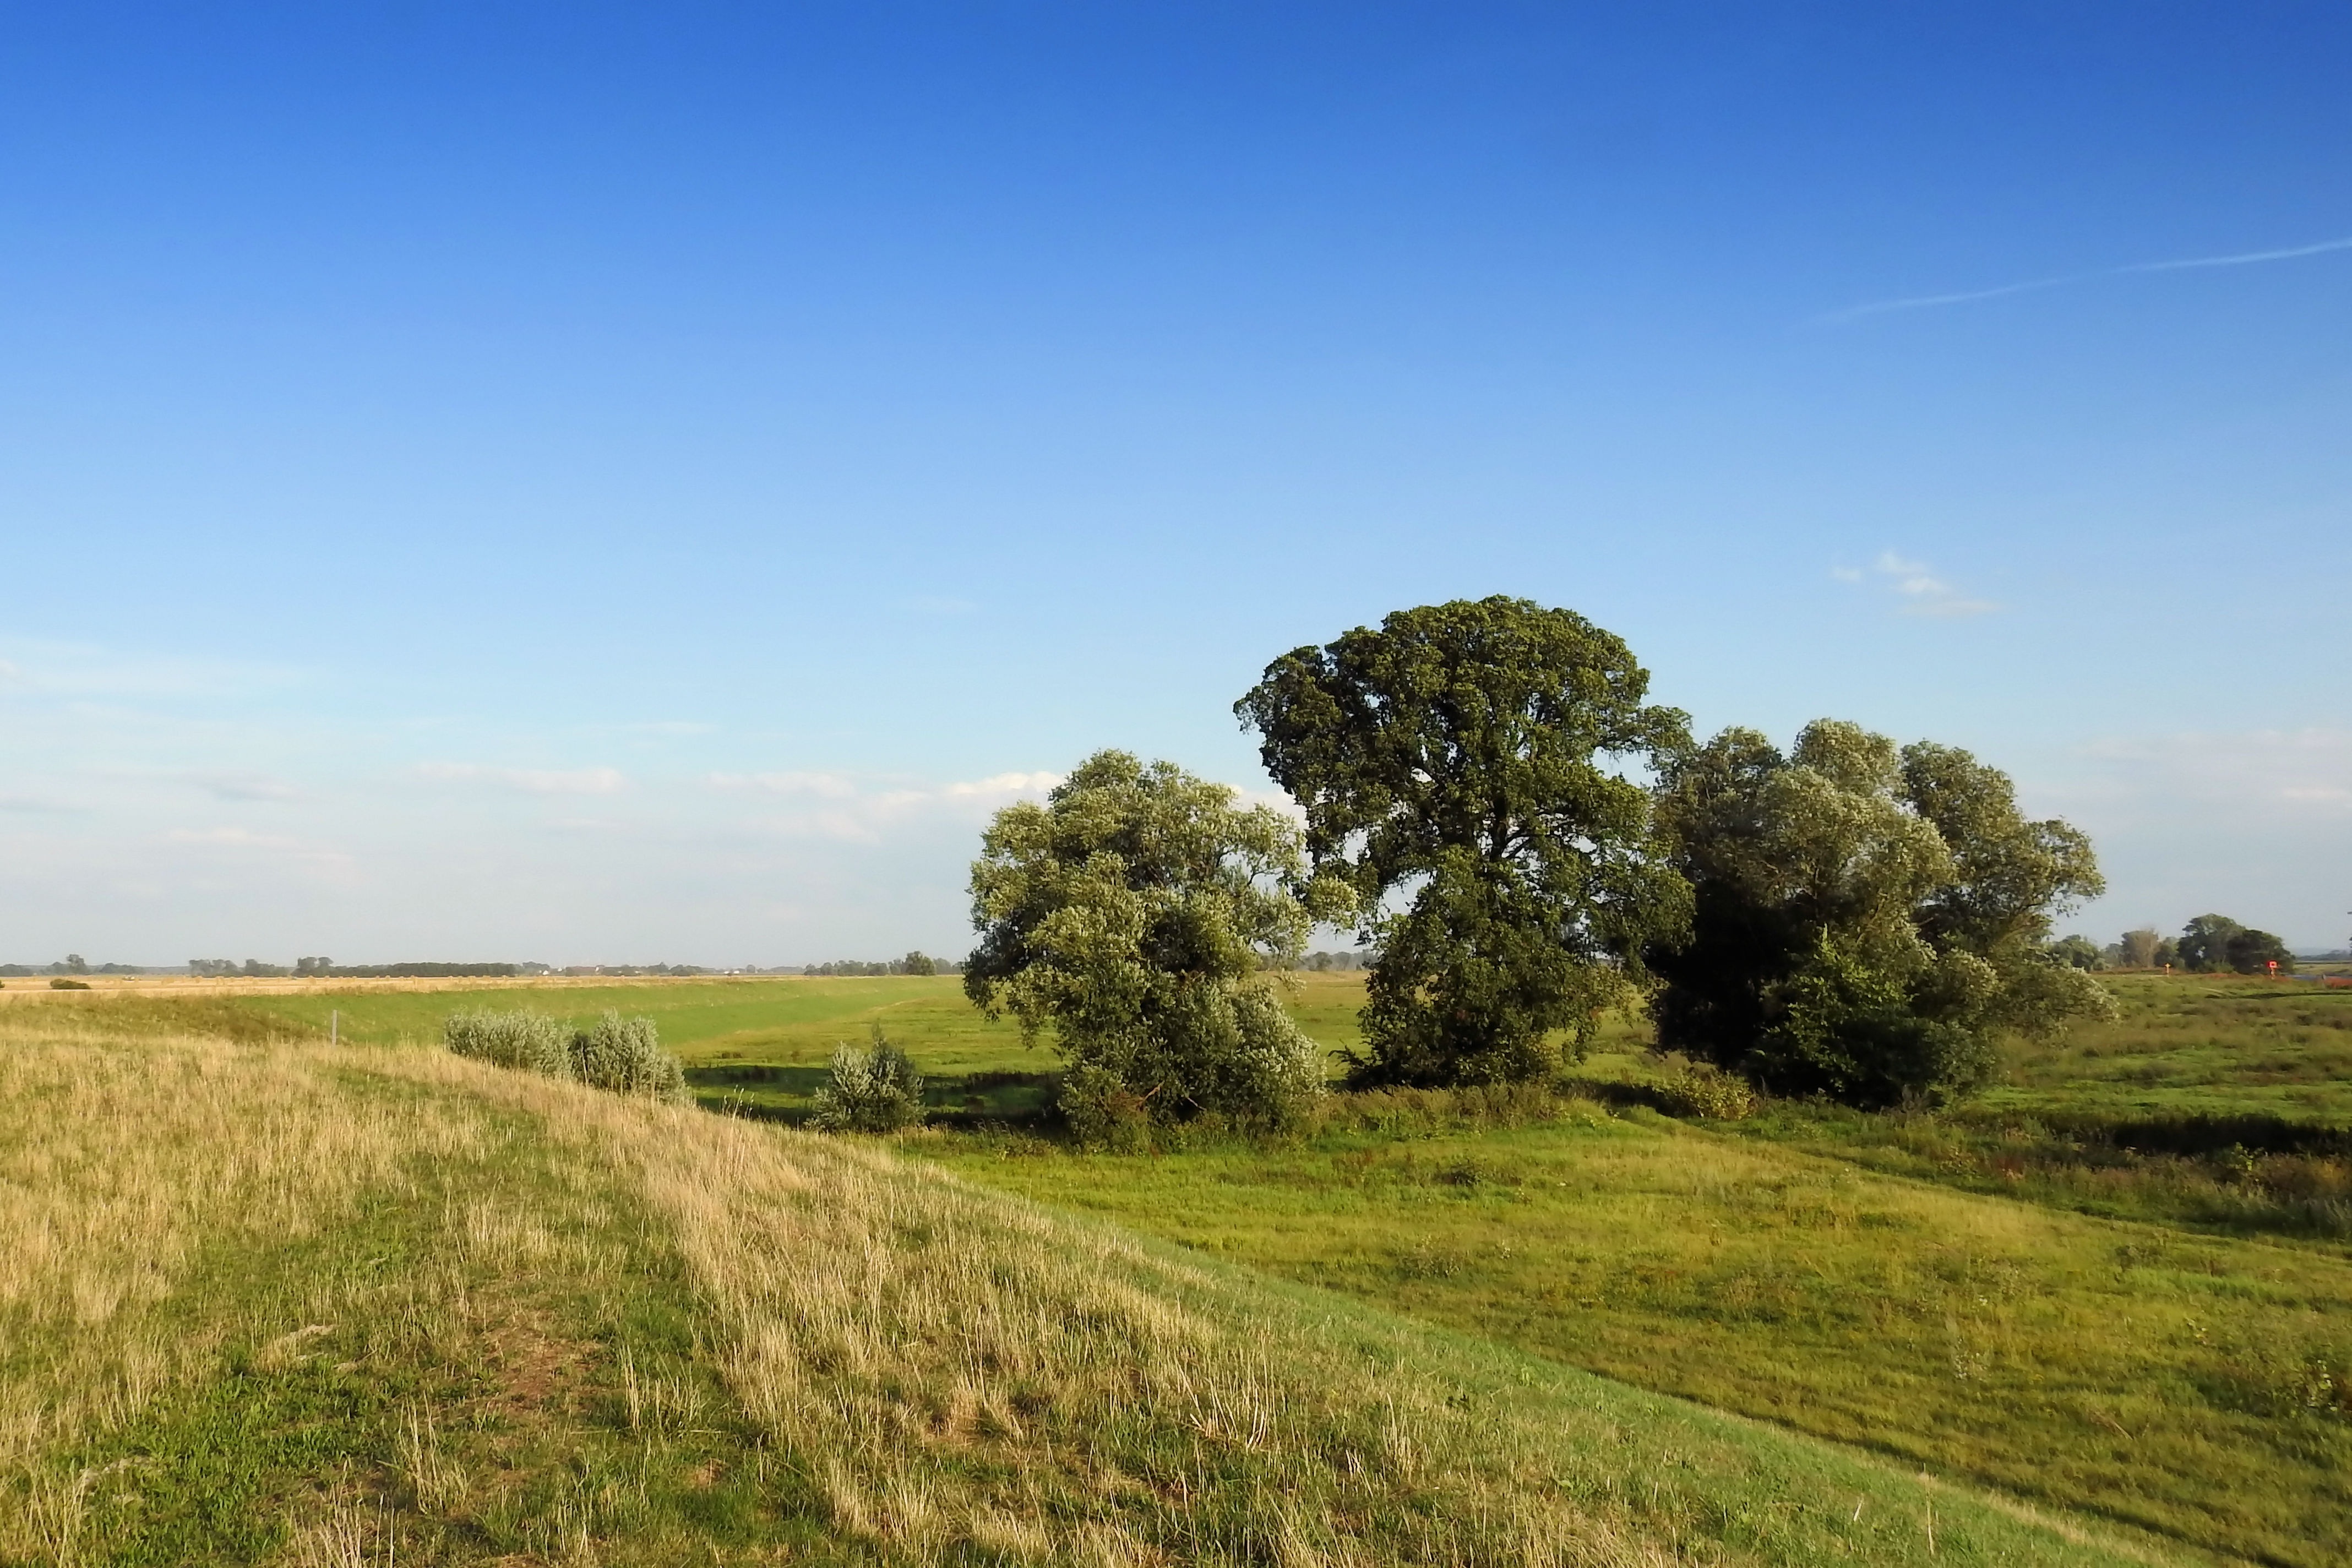
landscape, tree, nature, grass, horizon, field, farm, meadow, prairie, hill, panorama, pasture, ranch, agriculture, savanna, plain, trees, grassland, wetland, plateau, habitat, ecosystem, steppe, rural area, dike, natural environment, geographical feature, grass family, land lot